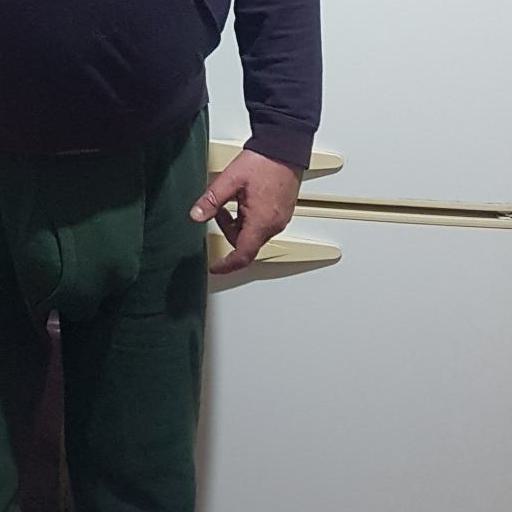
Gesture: no_gesture